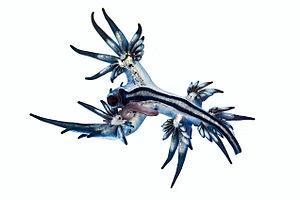
Les nudibranches forment un ordre de mollusques gastéropodes. Ces animaux marins sont caractérisés par leur absence de coquille — d'où leur appellation fréquente de « limaces de mer » — et leurs branchies nues, origine de leur nom.
Glaucus atlanticus, parfois appelé glaucus atlantique, dragon bleu ou hirondelle de mer, voire francisé en glauque atlantique dans les publications anciennes, est une petite espèce de nudibranches de la famille des Glaucidae. C'est un mollusque gastéropode décrit comme élégant par ses formes et ses couleurs, mêlant le blanc et le gris perle à différents tons de bleu. Il vit dans toutes les eaux tempérées ou tropicales, où il flotte à la surface des eaux parmi le pleuston, la face ventrale tournée vers la surface. Il se nourrit principalement d'hydrozoaires dont il tire son pouvoir urticant, y compris pour l'Homme, en conservant certains de leurs nématocystes. Glaucus atlanticus est hermaphrodite et pond des chapelets d'œufs laissés à la dérive ou fixés sur les cadavres des proies des adultes.